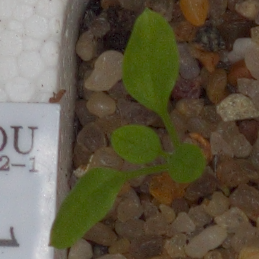
Label: common_chickweed